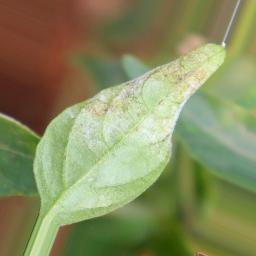
Label: powdery mildew